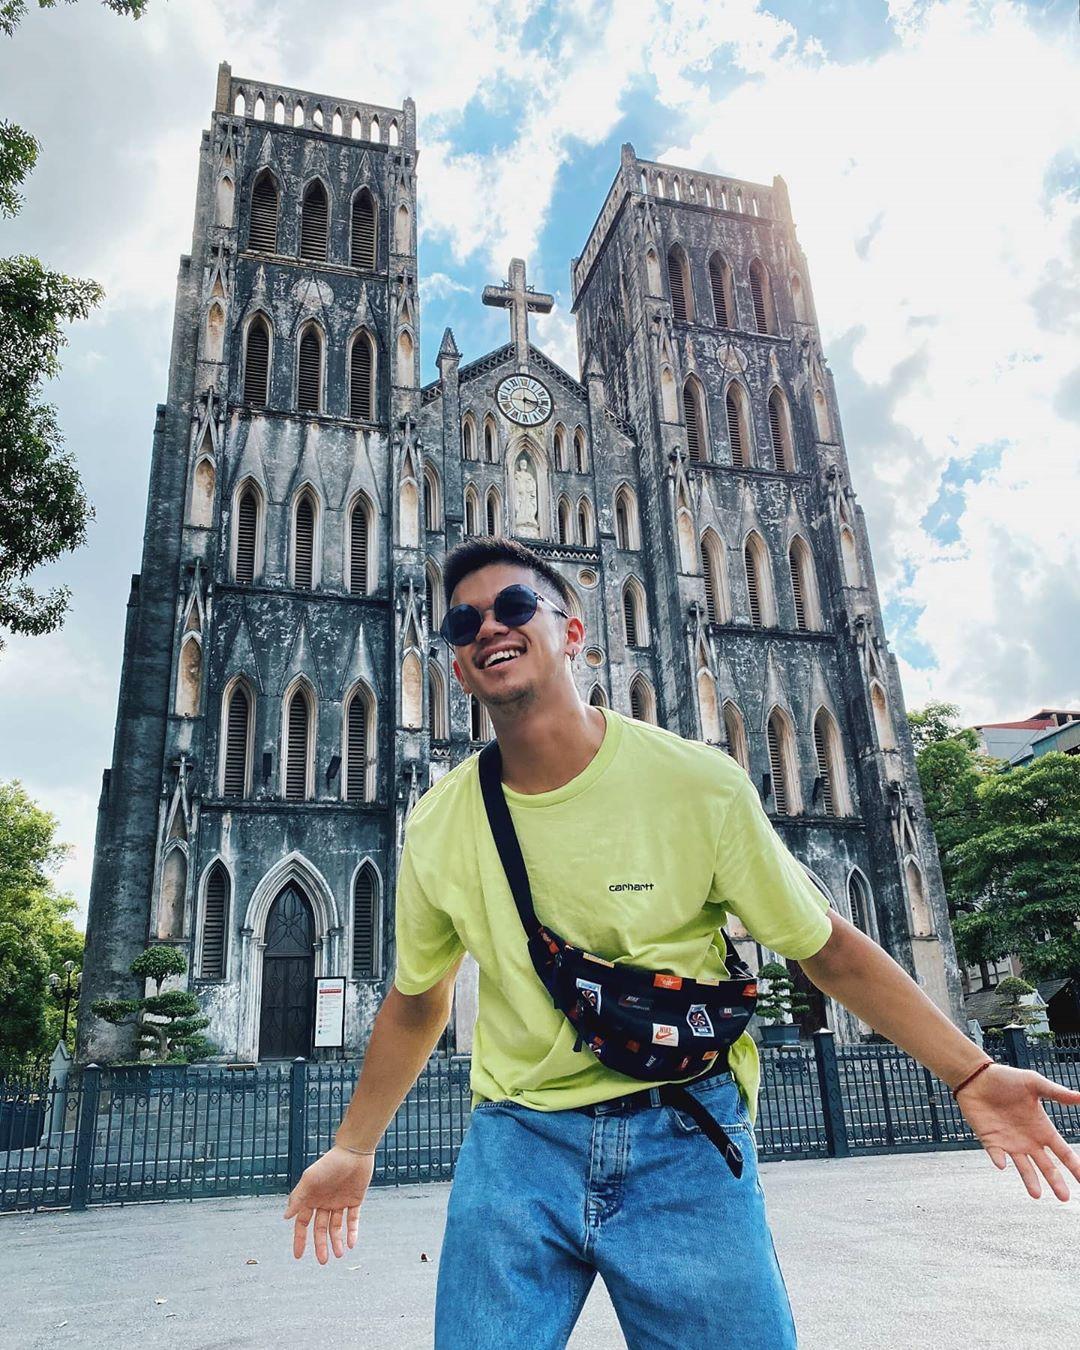
có một nam thanh niên đeo túi đeo chéo xuất hiện ở trước nhà thờ